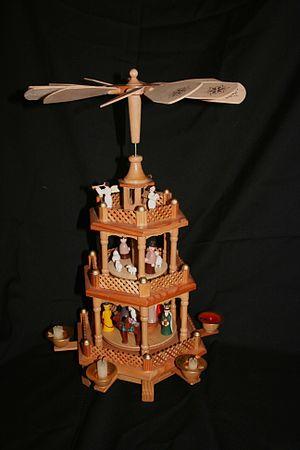
Une pyramide de Noël est un objet décoratif traditionnel associé aux fêtes de Noël, principalement produit et utilisé en Allemagne. Originaire de la région des Monts Métallifères, c'est une sorte de carrousel à un ou plusieurs niveaux utilisant un principe physique simple afin d'obtenir un mouvement : la combustion de bougies génère un courant d'air chaud qui met en mouvement une hélice située au sommet d'un axe, lequel entraîne un ou des plateaux où sont fixées des figurines qui se mettent à tourner. Généralement construite en bois, la pyramide de Noël peut présenter des thèmes chrétiens ou profanes.